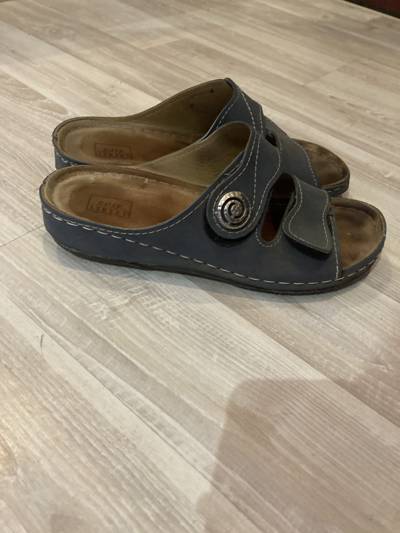
Waste category: shoes